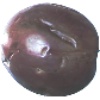
Label: Passion Fruit 1